Economy of Oman

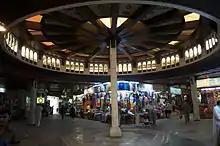
Traditional souqs like this one at Muttrah are very common in Oman and have formed the bulk of the Omani economy in the past.

Oman liberalised its markets in an effort to accede to the World Trade Organization (WTO) and gained membership in 2000. The Director of the Sultanate of Oman's delegation to the WTO is Hilda al-Hinai. Further, on 20 July 2006 the U.S. Congress approved the US-Oman Free Trade Agreement. This took effect on 1 January 2009, eliminating tariff barriers on all consumer and industrial products. It also provides strong protections for foreign businesses investing in Oman.